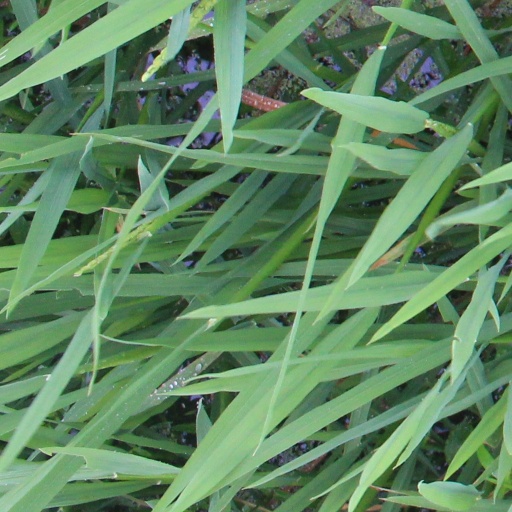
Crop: rice